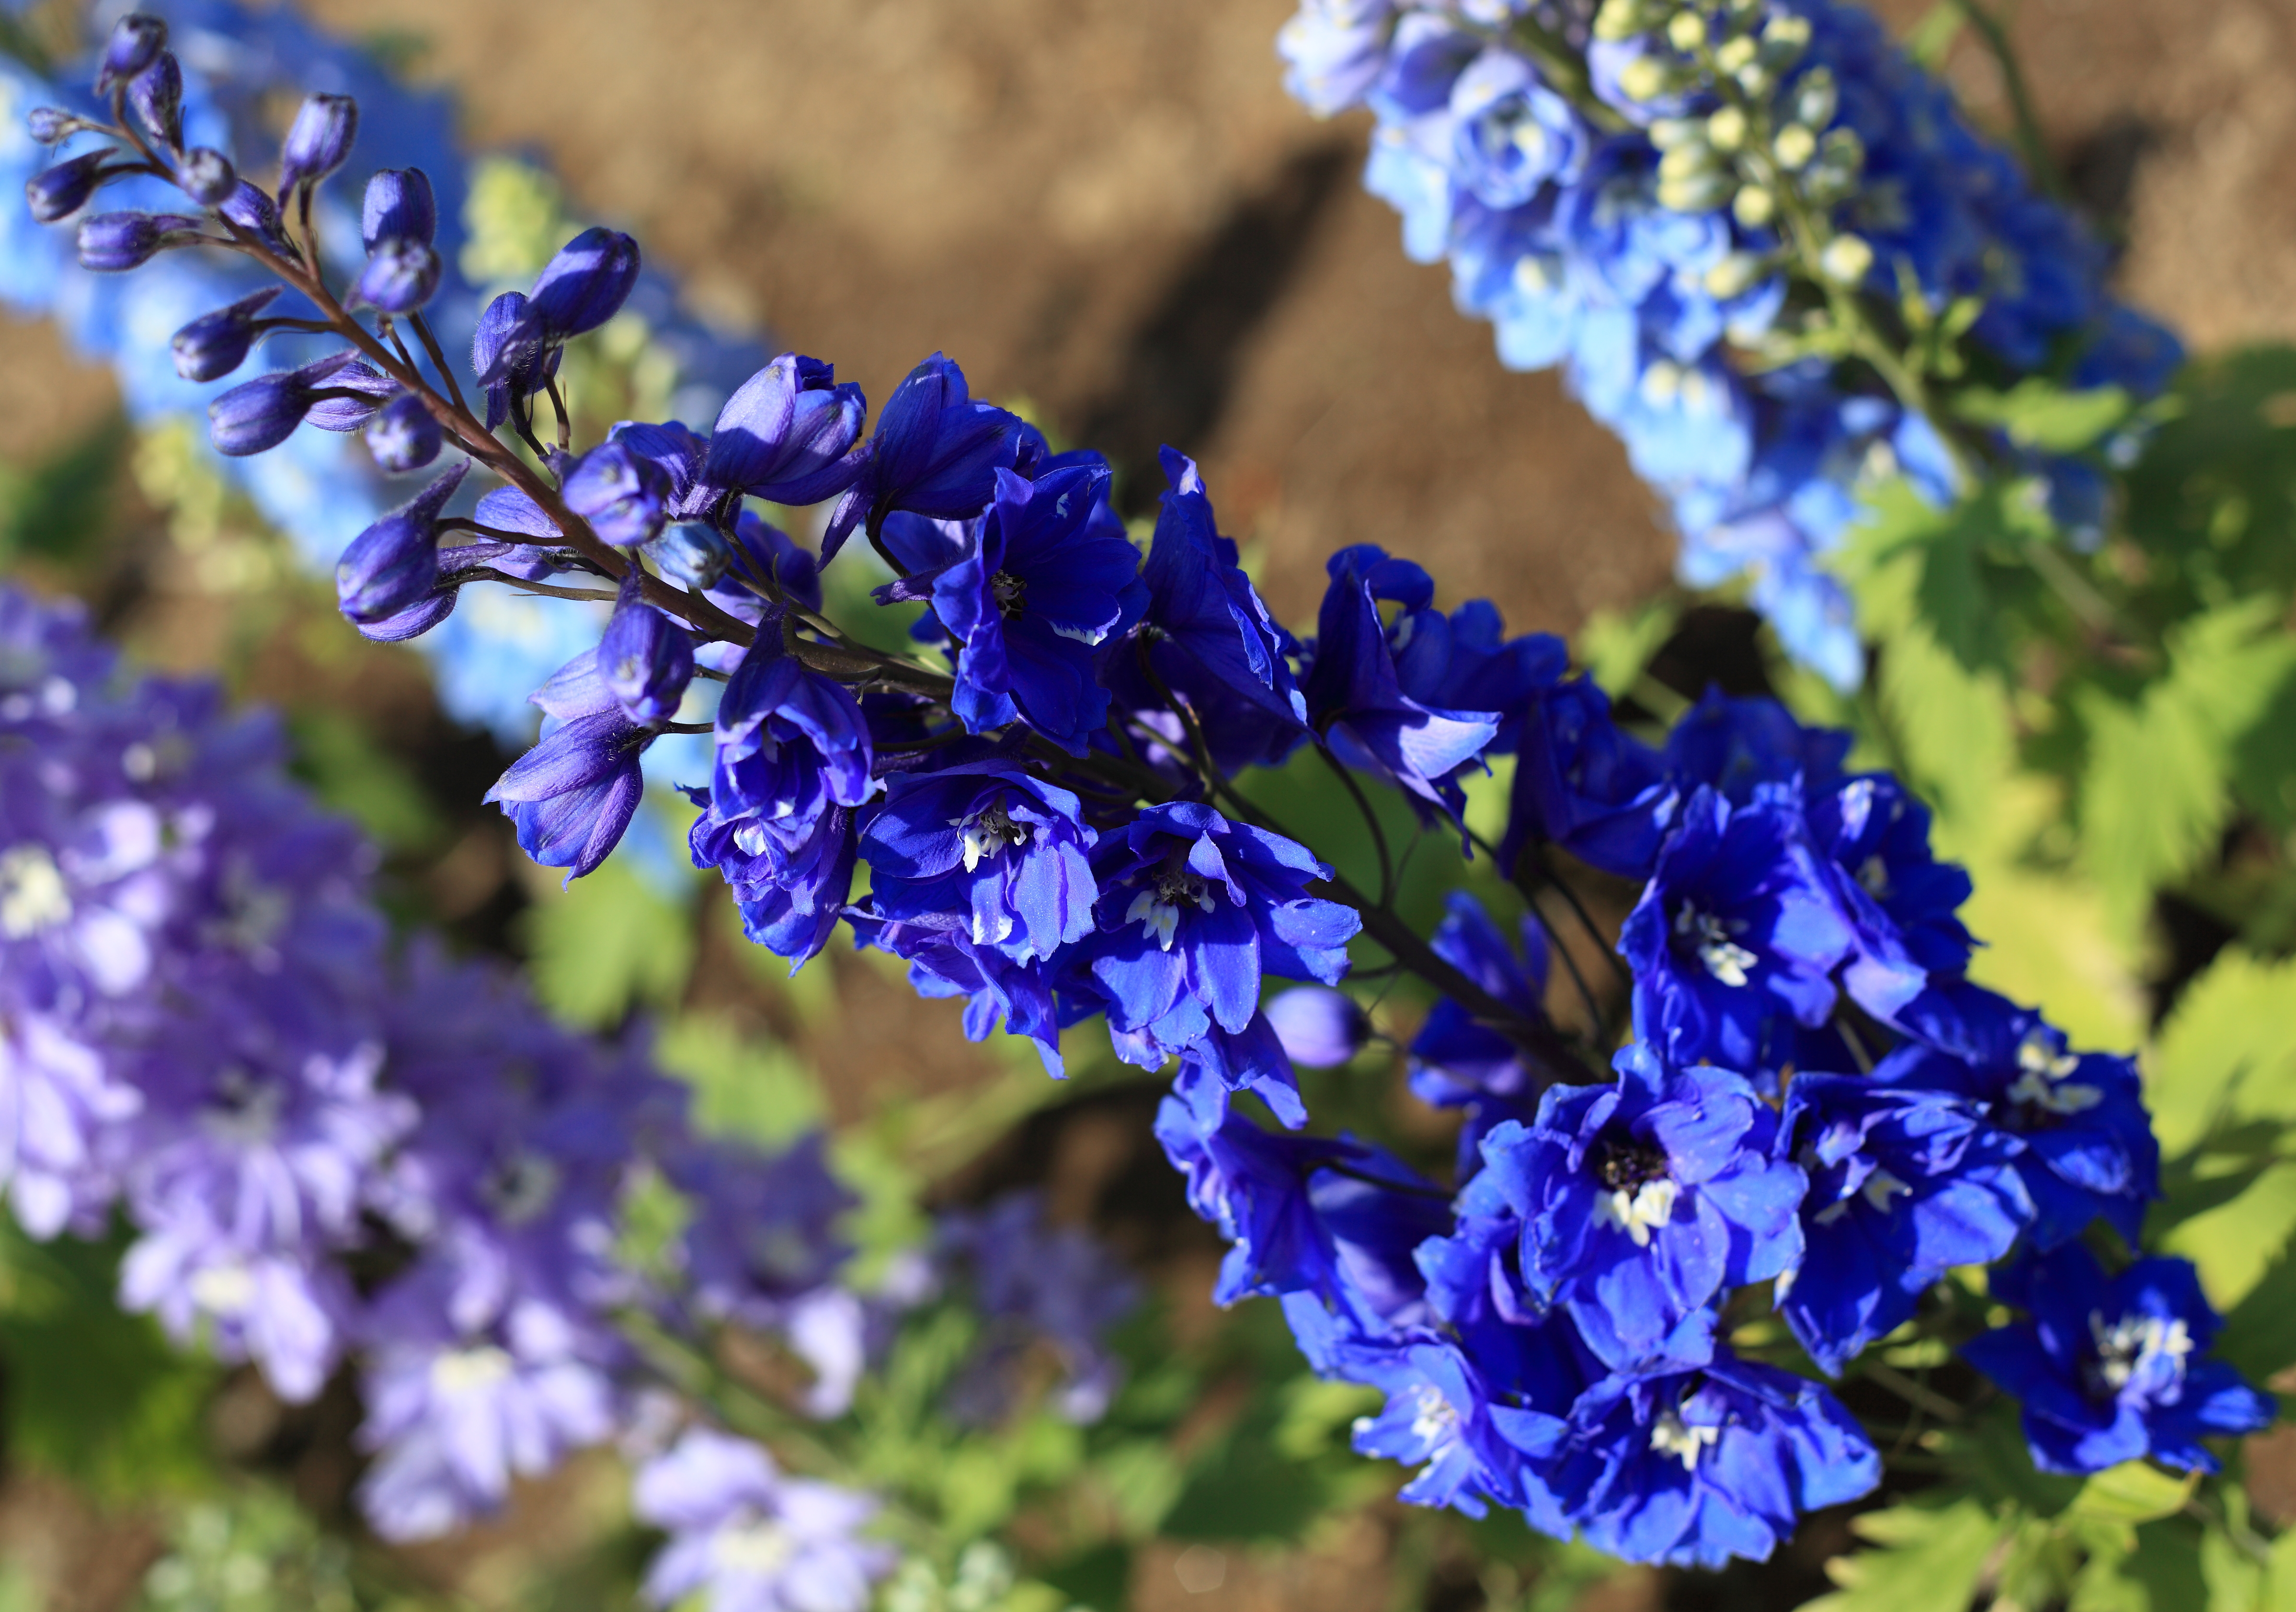
blossom, plant, meadow, flower, high, herb, botany, flora, lavender, wildflower, forget me not, 5d, hires, markii, hi, res, resolution, flowering plant, delphinium, annual plant, land plant, english lavender